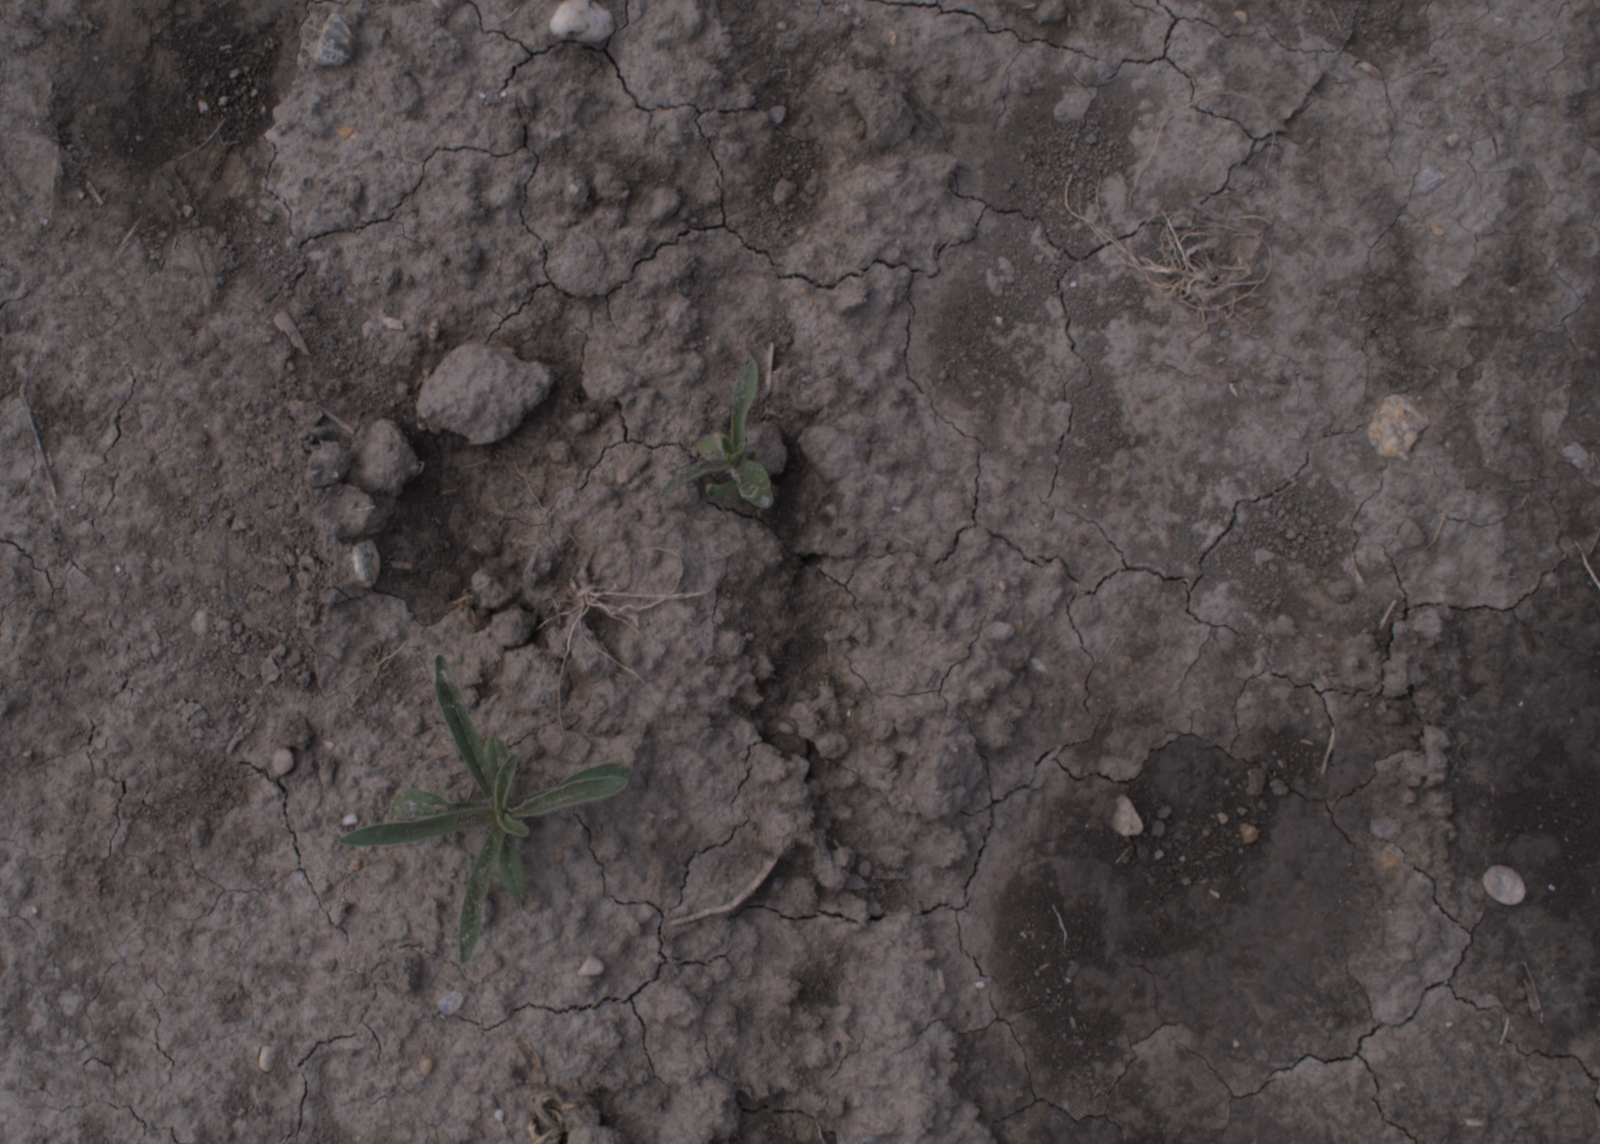
Capture date: 24.08.2020 11:11:51
Weather: mixed
Wind: medium
Seeding date: 21.07.2020
Plant canopy height (mm): 910